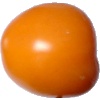
Label: yellow_tomato